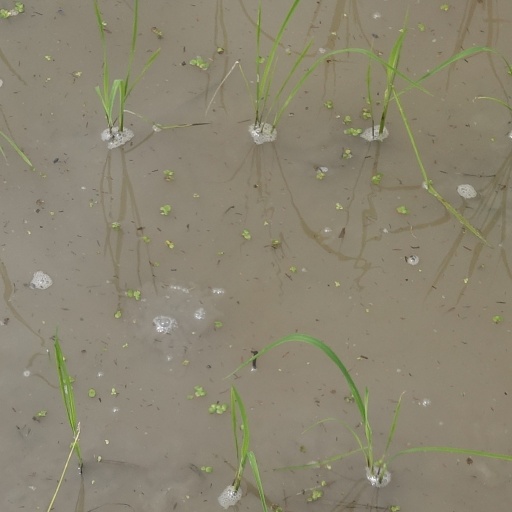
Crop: rice